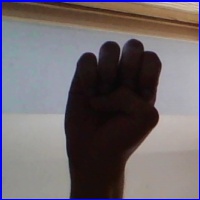
Letra: E